Antarctica during World War II

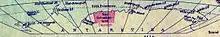
German map of the Neuschwabenland area (1941)

The United States Antarctic Service Expedition was the first government funded Antarctic expedition since the United States Exploring Expedition (1838–1842) and was led by Richard E. Byrd, a famous polar explorer renowned for previous Antarctic expeditions. The Third German Antarctic Expedition (1938–1939) created a sense of urgency for the U.S. government to establish permanent settlement in Antarctica. Commissioned by President Franklin D. Roosevelt in 1939, Richard.E Byrd supplied much of the equipment which was designated for use in his own planned privately funded expedition. The expedition was hastily planned with Byrd being given only 4 months to plan. The expedition begun in late 1939 when 125 men departed on the ships "Bear of Oakland" and the "USMS North Star." Per Roosevelt's 25 November 1939 orders, the goal of the expedition was to construct and maintain two bases, West Base near King Edward VII Land and East Base near Charcot Island. They were also tasked with mapping the features of Heard Island as well as the James W. Ellsworth and Marie Byrd area, along with the coast line of meridians between 72 degrees and 148 degrees West. The team succeeded in building both East Base and West Base with East Base being used again during the Ronne Antarctic Research Expedition.